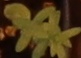
Label: Flax